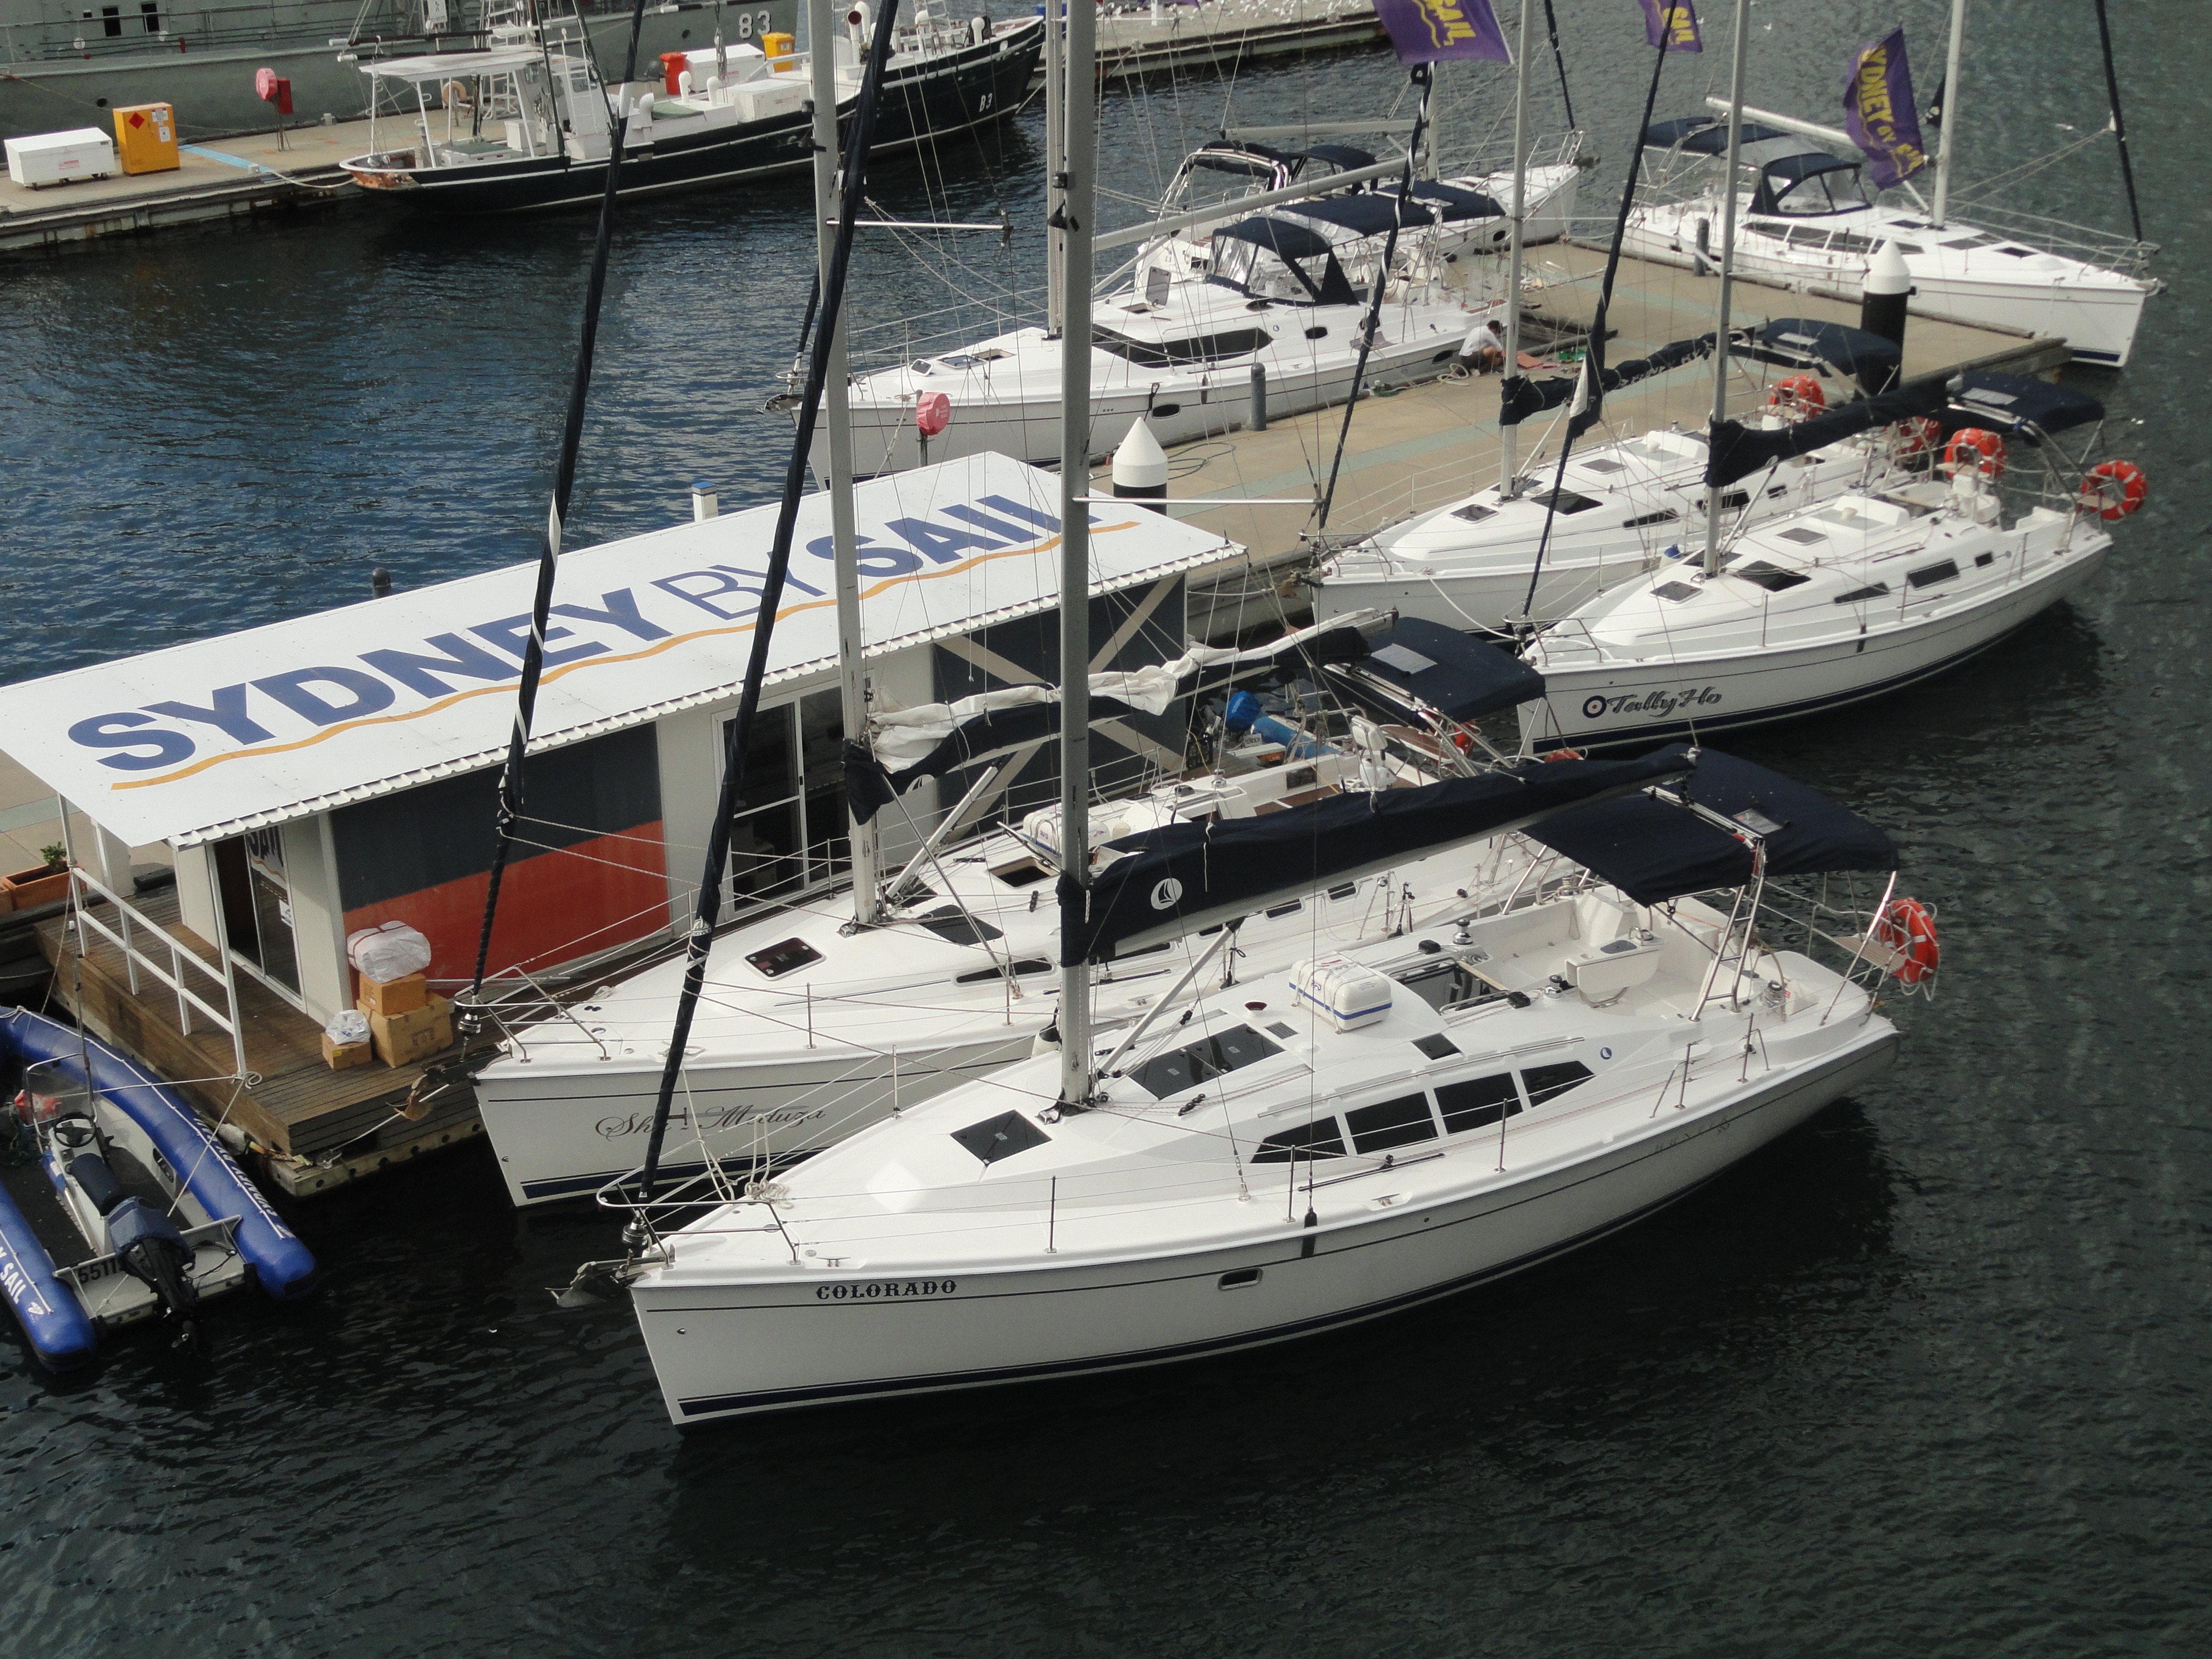
dock, boat, ship, vehicle, mast, yacht, marina, sailboat, motorboat, speedboat, boating, boats, watercraft, sydney harbour